History of Staffordshire

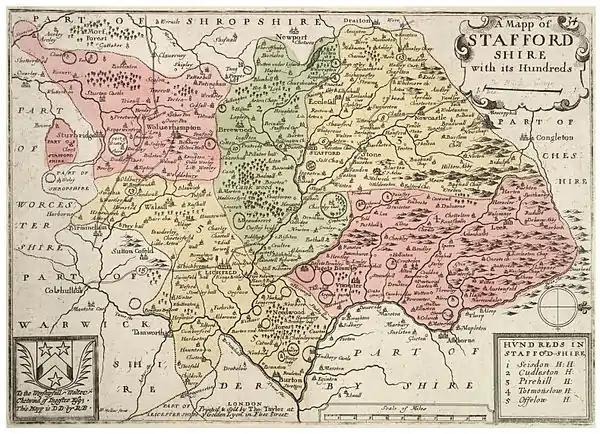
Hundreds of Staffordshire (with North to the right)

See Robert Plot, Natural History of Staffordshire (Oxford, 1686); S. Erdeswick, Survey of Staffordshire (London, 1717; 4th ed., by T. Harwood, London, 1844); Stebbing Shaw, History and Antiquities of Staffordshire, &c., vol. i., ii., pt. i. (London, 1798–1801); William Pitt, Topographical History of Staffordshire (Newcastle-under-Lyme, 1817); Simeon Shaw, History of the Staffordshire Potteries (Hanley, 1829); Robert Garner, Natural History of the County of Stafford (London, 1844–1860); William Salt, Archaeological Society, Collections for a History of Staffordshire (1880), vol. i.; Victoria County History; Staffordshire.